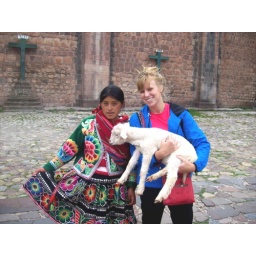
with a girl in traditional dress